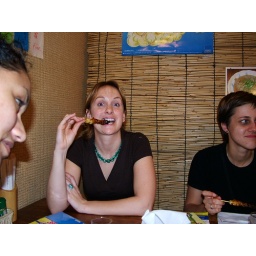
The other Aussie girl living in our building